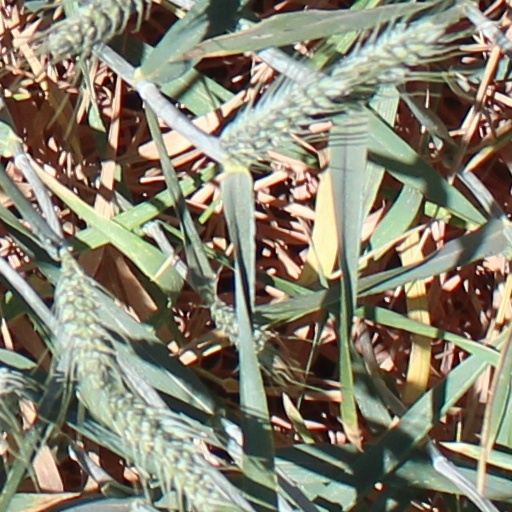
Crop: wheat